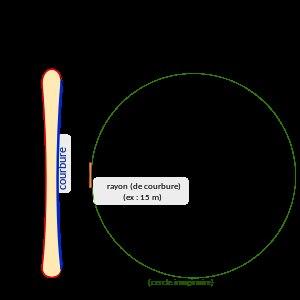
Le ski alpin est un accessoire de longueur variable, généralement de la taille de l'utilisateur, d'une largeur équivalente à celle du pied humain mais parfois beaucoup plus large selon l'utilisation et possédant un cambre. La semelle est d'aspect lisse, semi-rigide mais peut comporter une rainure en son centre. Le ski est fixé à la chaussure par une fixation réglable garantissant le déchaussage en cas de chute, permettant ainsi à une personne de skier, c'est-à-dire de glisser sur un matériau à faible frottement comme la neige. Il s'utilise le plus souvent par paire, mais il n'est pourtant que très rarement latéralisé.